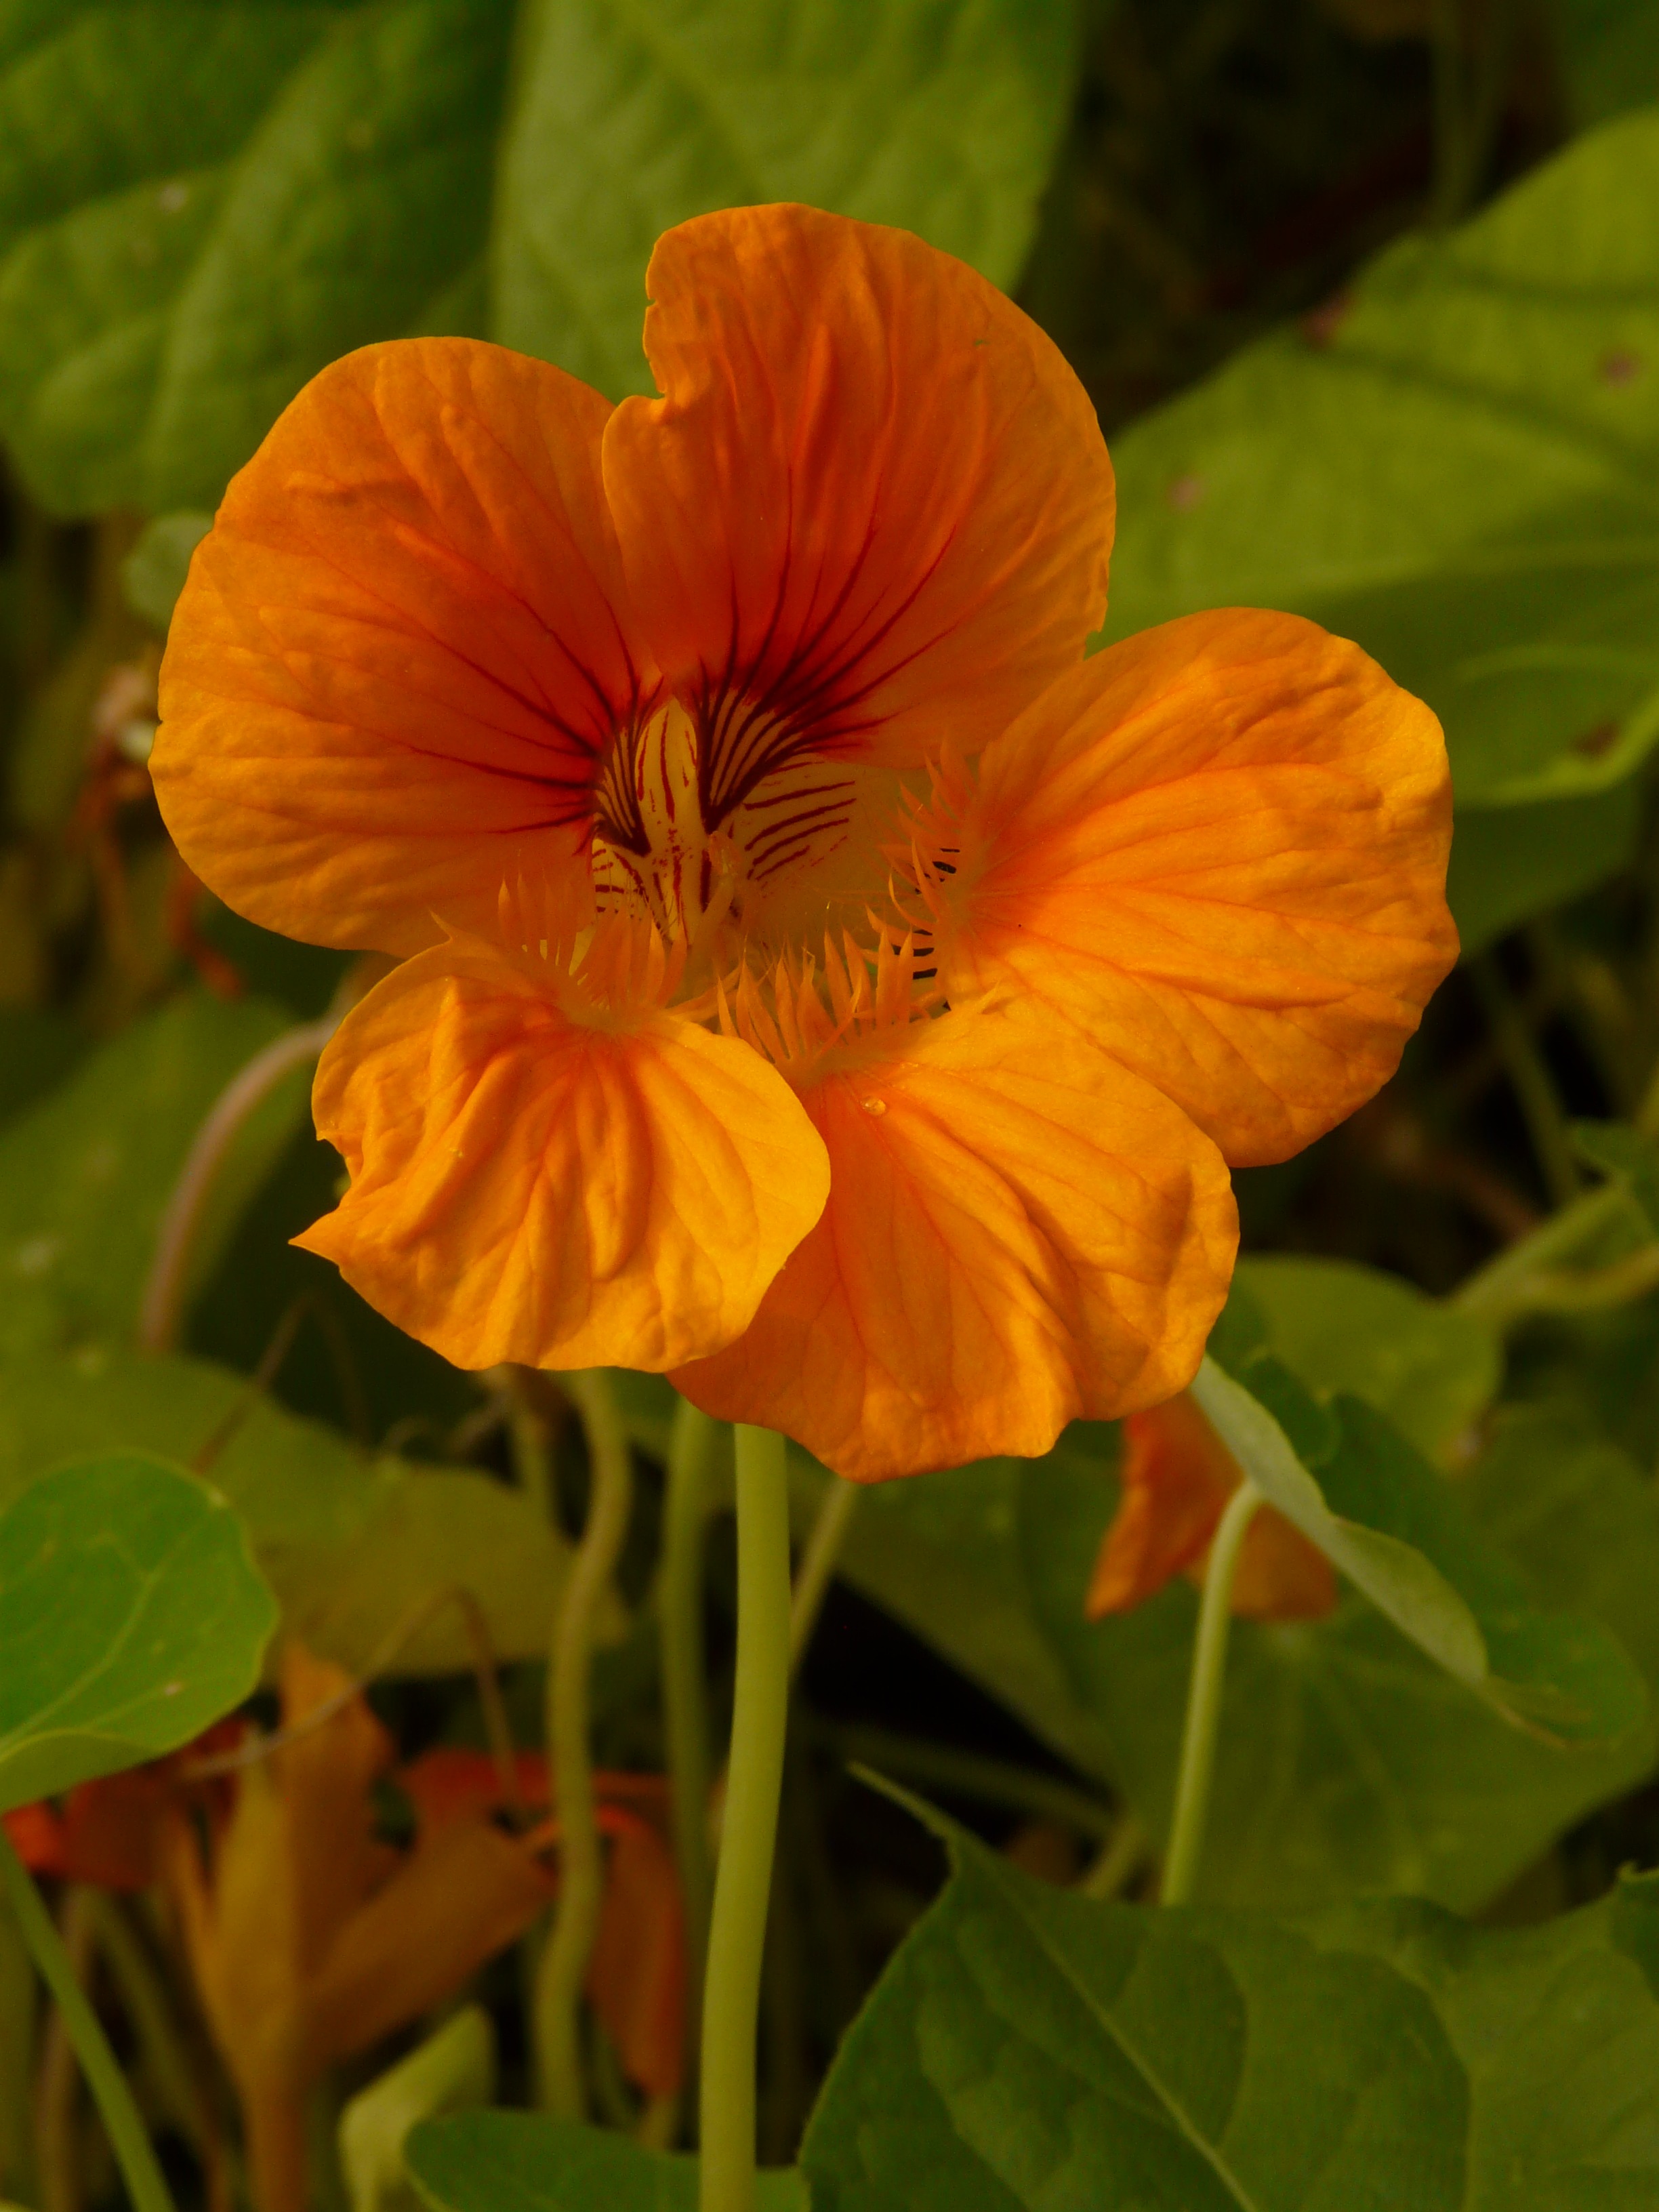
blossom, plant, leaf, flower, petal, bloom, orange, botany, yellow, flora, wildflower, tropaeolum, nasturtium, macro photography, flowering plant, carbine greenhouse, tropaeolum majus, tropaeolaceae, annual plant, land plant, violet family